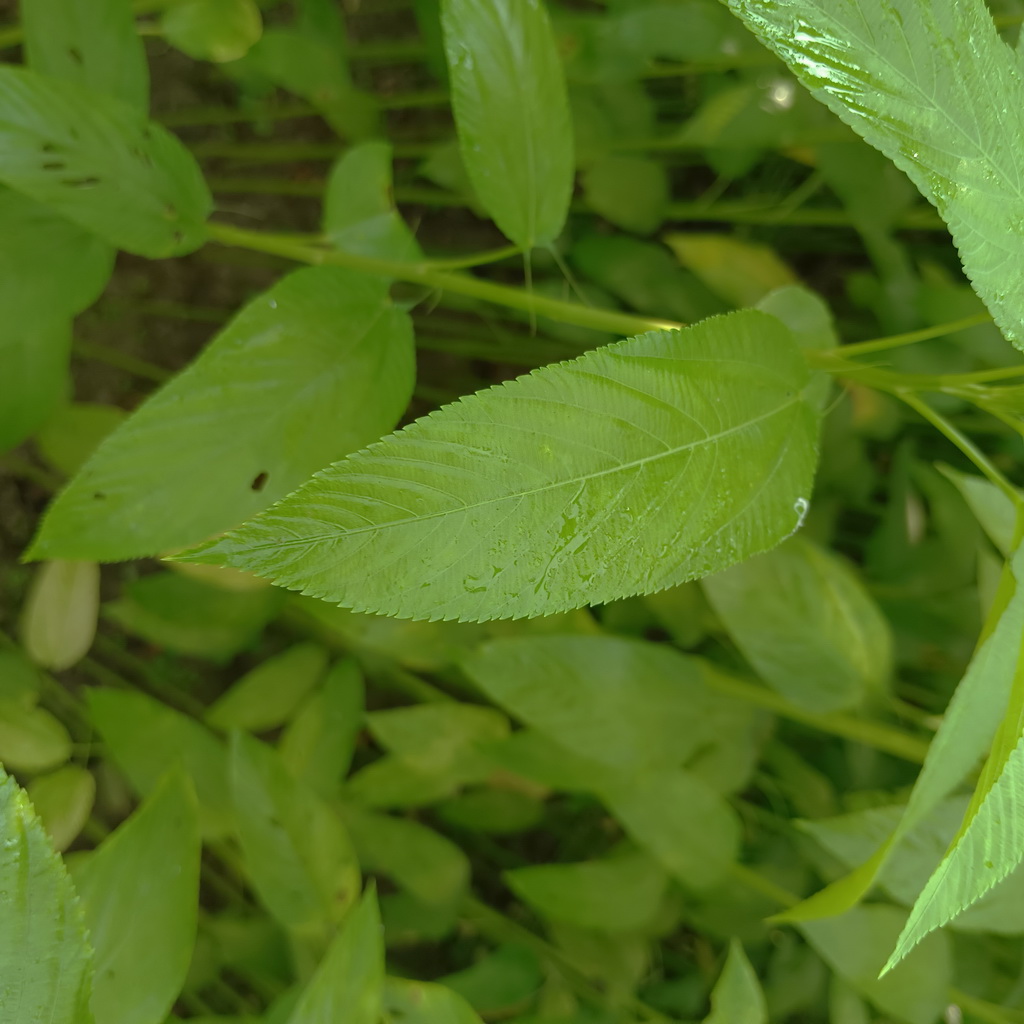
Label: Fresh